Keele University

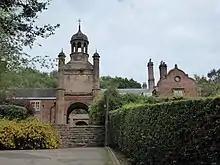
Keele University Clock House

Normal practice was for new colleges (such as Southampton, Exeter and Nottingham) to be launched without degree-awarding powers. Students would instead matriculate with and take external degrees from the University of London. Lindsay wanted to "get rid of the London external degree" and instead found a college with degree-awarding authority, as well as the power to set its own syllabus, perhaps acting under the sponsorship of an established university. This would allow the college to start afresh in the setting of its curriculum. Lindsay wrote to the Vice-Chancellor of the University of Oxford, tentatively requesting such sponsorship.